Jassa Dhillon

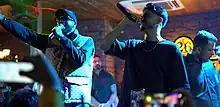
Jassa Dhillon performing live with Gur Sidhu in Chandigarh

Jaspal Singh Dhillon, known professionally as Jassa Dhillon, is an Indian singer, rapper and songwriter associated with Punjabi music. His song "Talja" has featured on the UK Asian Music Chart and also the Global YouTube weekly chart. Dhillon started his career along with his labelmate Gur Sidhu under label 'Brown Town Music'.